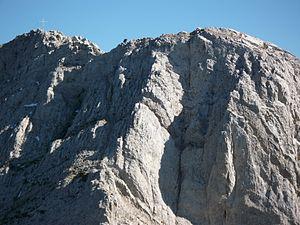
L'Altmann est une montagne calcaire de la chaîne de l'Alpstein en Suisse.